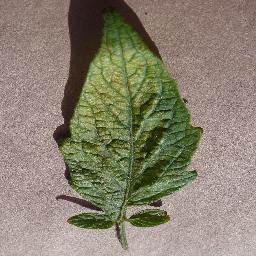
Label: Tomato___Spider_mites Two-spotted_spider_mite